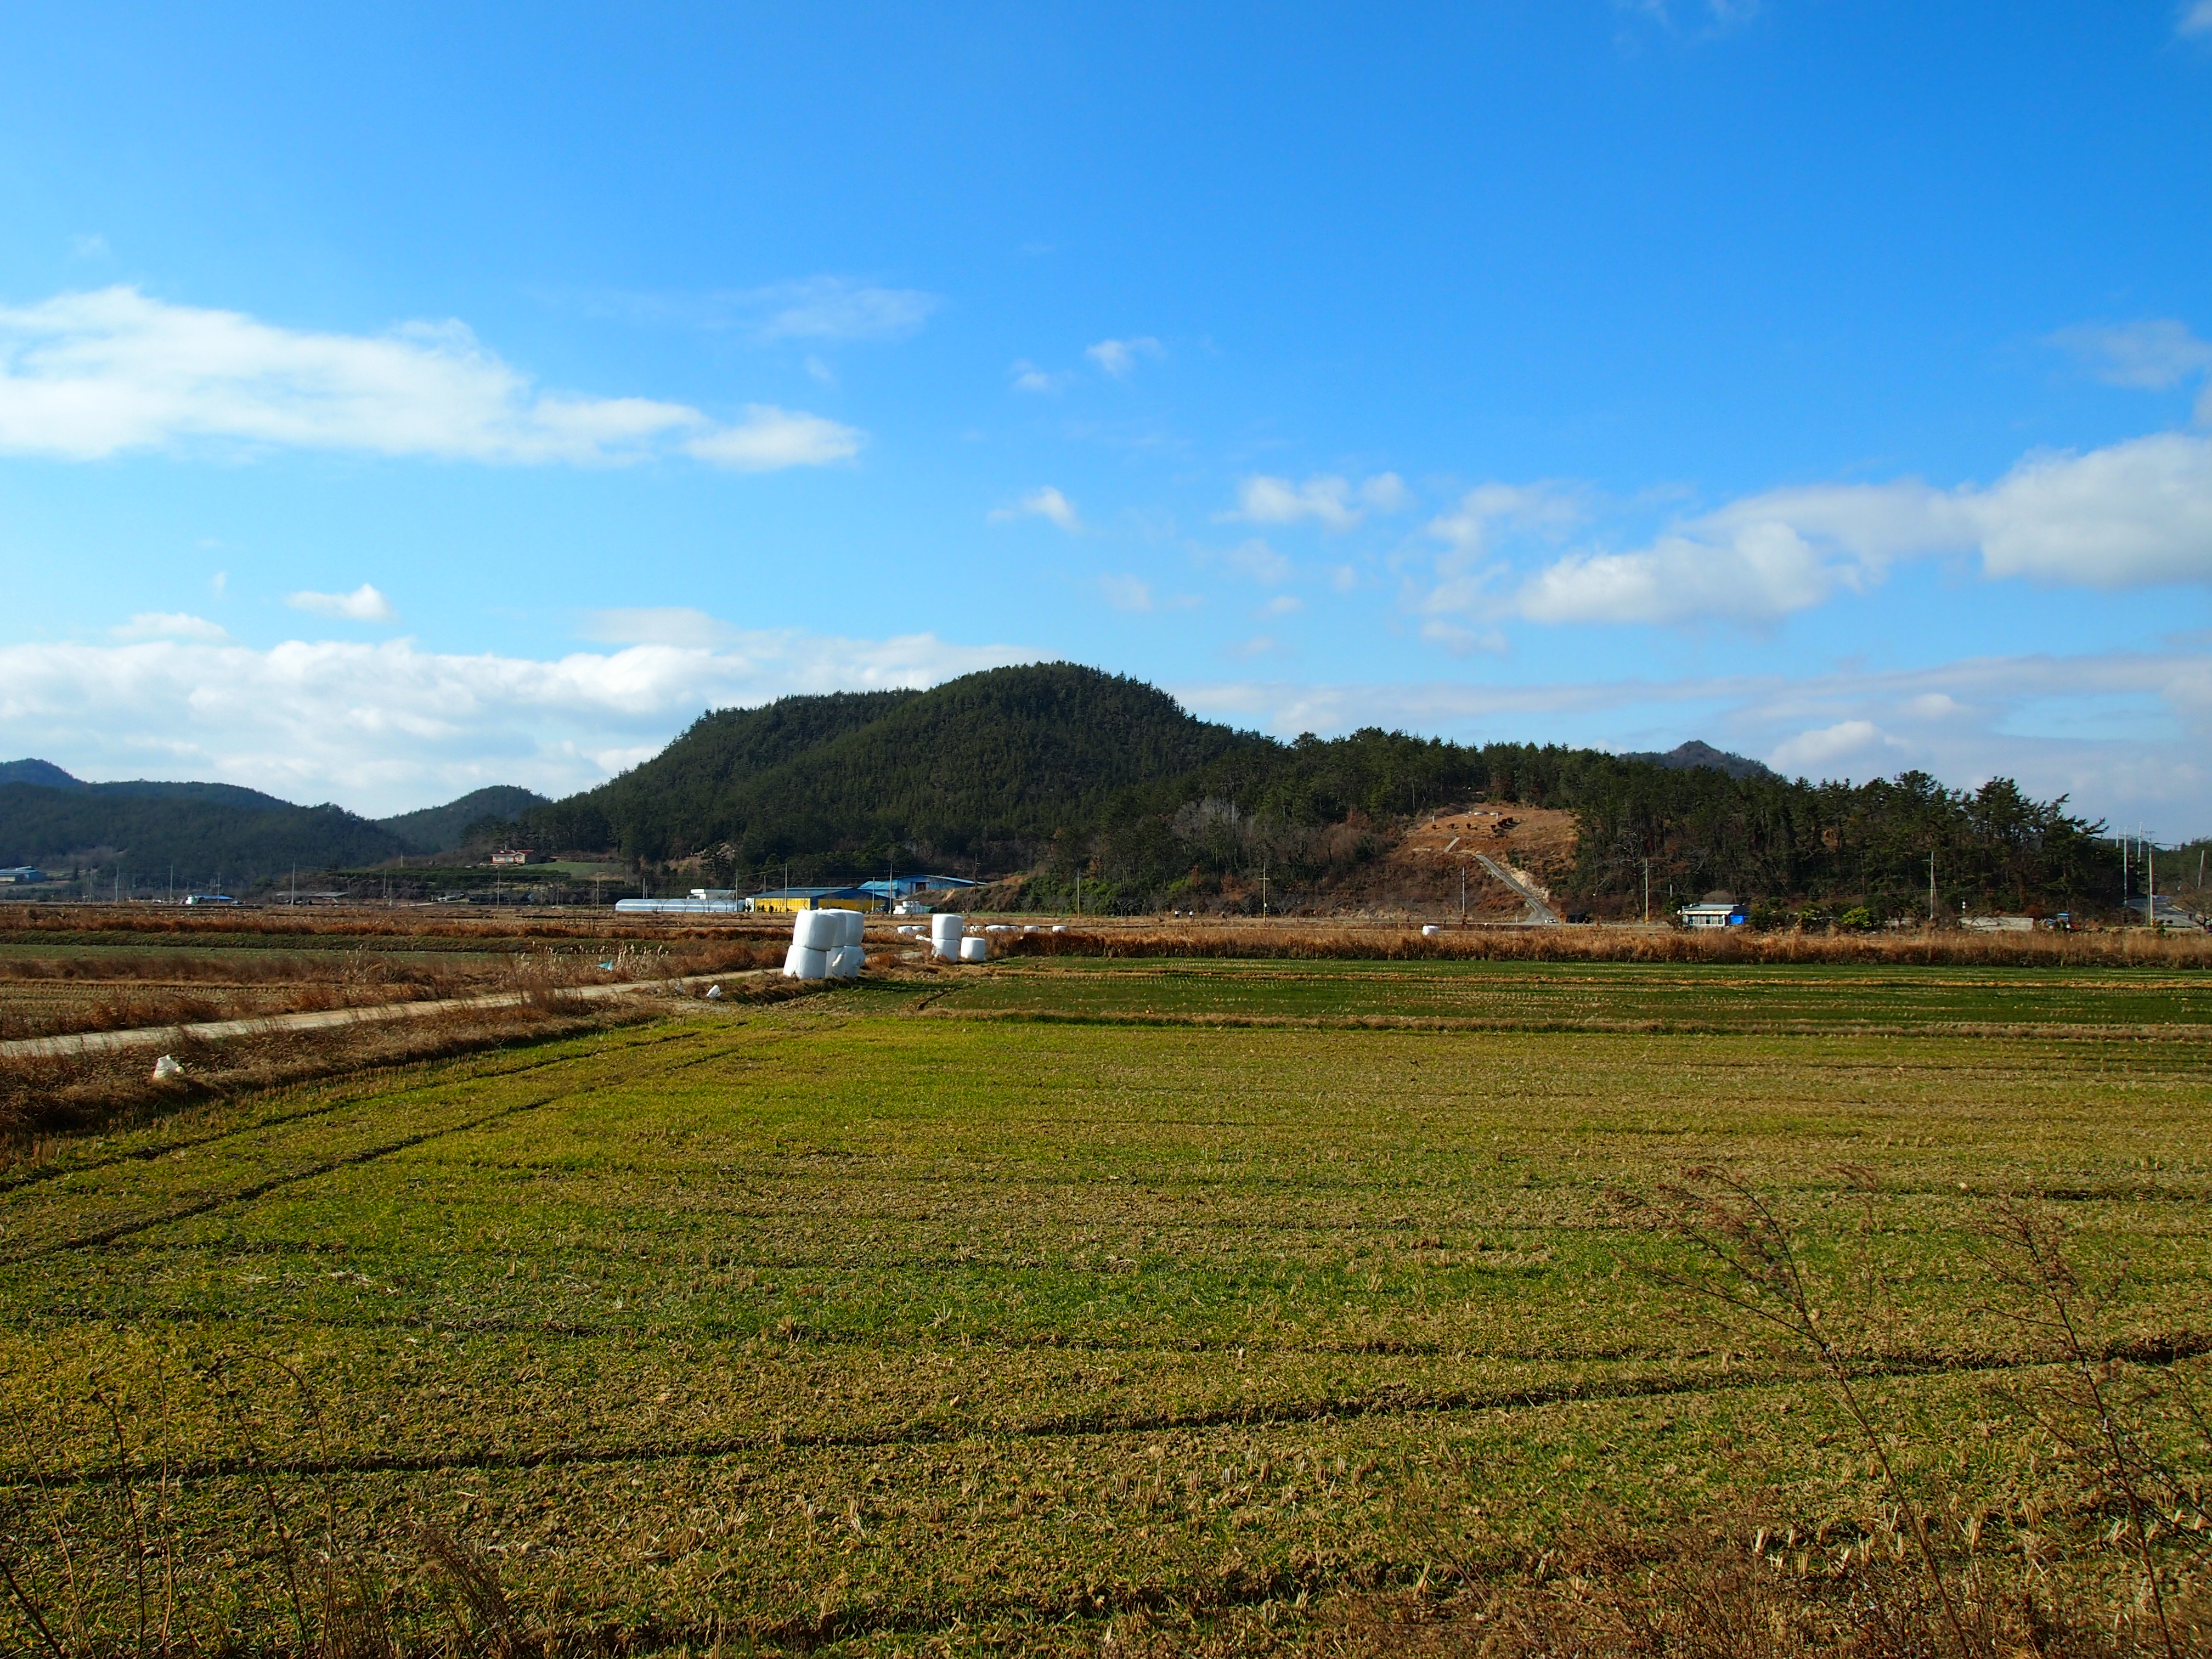
farmer, sky, pasture, grassland, plain, natural environment, farm, field, land lot, rural area, cloud, grass, highland, hill, mountain, landscape, grass family, meadow, soil, road, horizon, plant, house